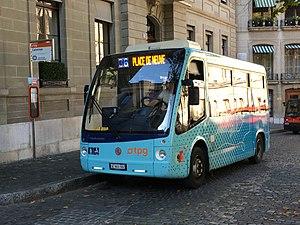
BredaMenarinibus Zeus sur la ligne 36 des Transports publics genevois, cour de St-Pierre.
Les autobus de Genève constituent un des trois réseaux de transport en commun de la ville de Genève et de son Canton en Suisse, et qui s'étend au-delà des frontières nationales, jusque dans les départements français de l'Ain et de la Haute-Savoie. Il est mis en service en 1928 sur le réseau de la Compagnie genevoise des tramways électriques, remplacée par les Transports publics genevois en 1977. Le réseau compte, en 2019, 64 lignes exploitées par 452 autobus, la moitié appartenant aux TPG et le reste aux sous-traitants, pour une longueur totale de 363,480 km.